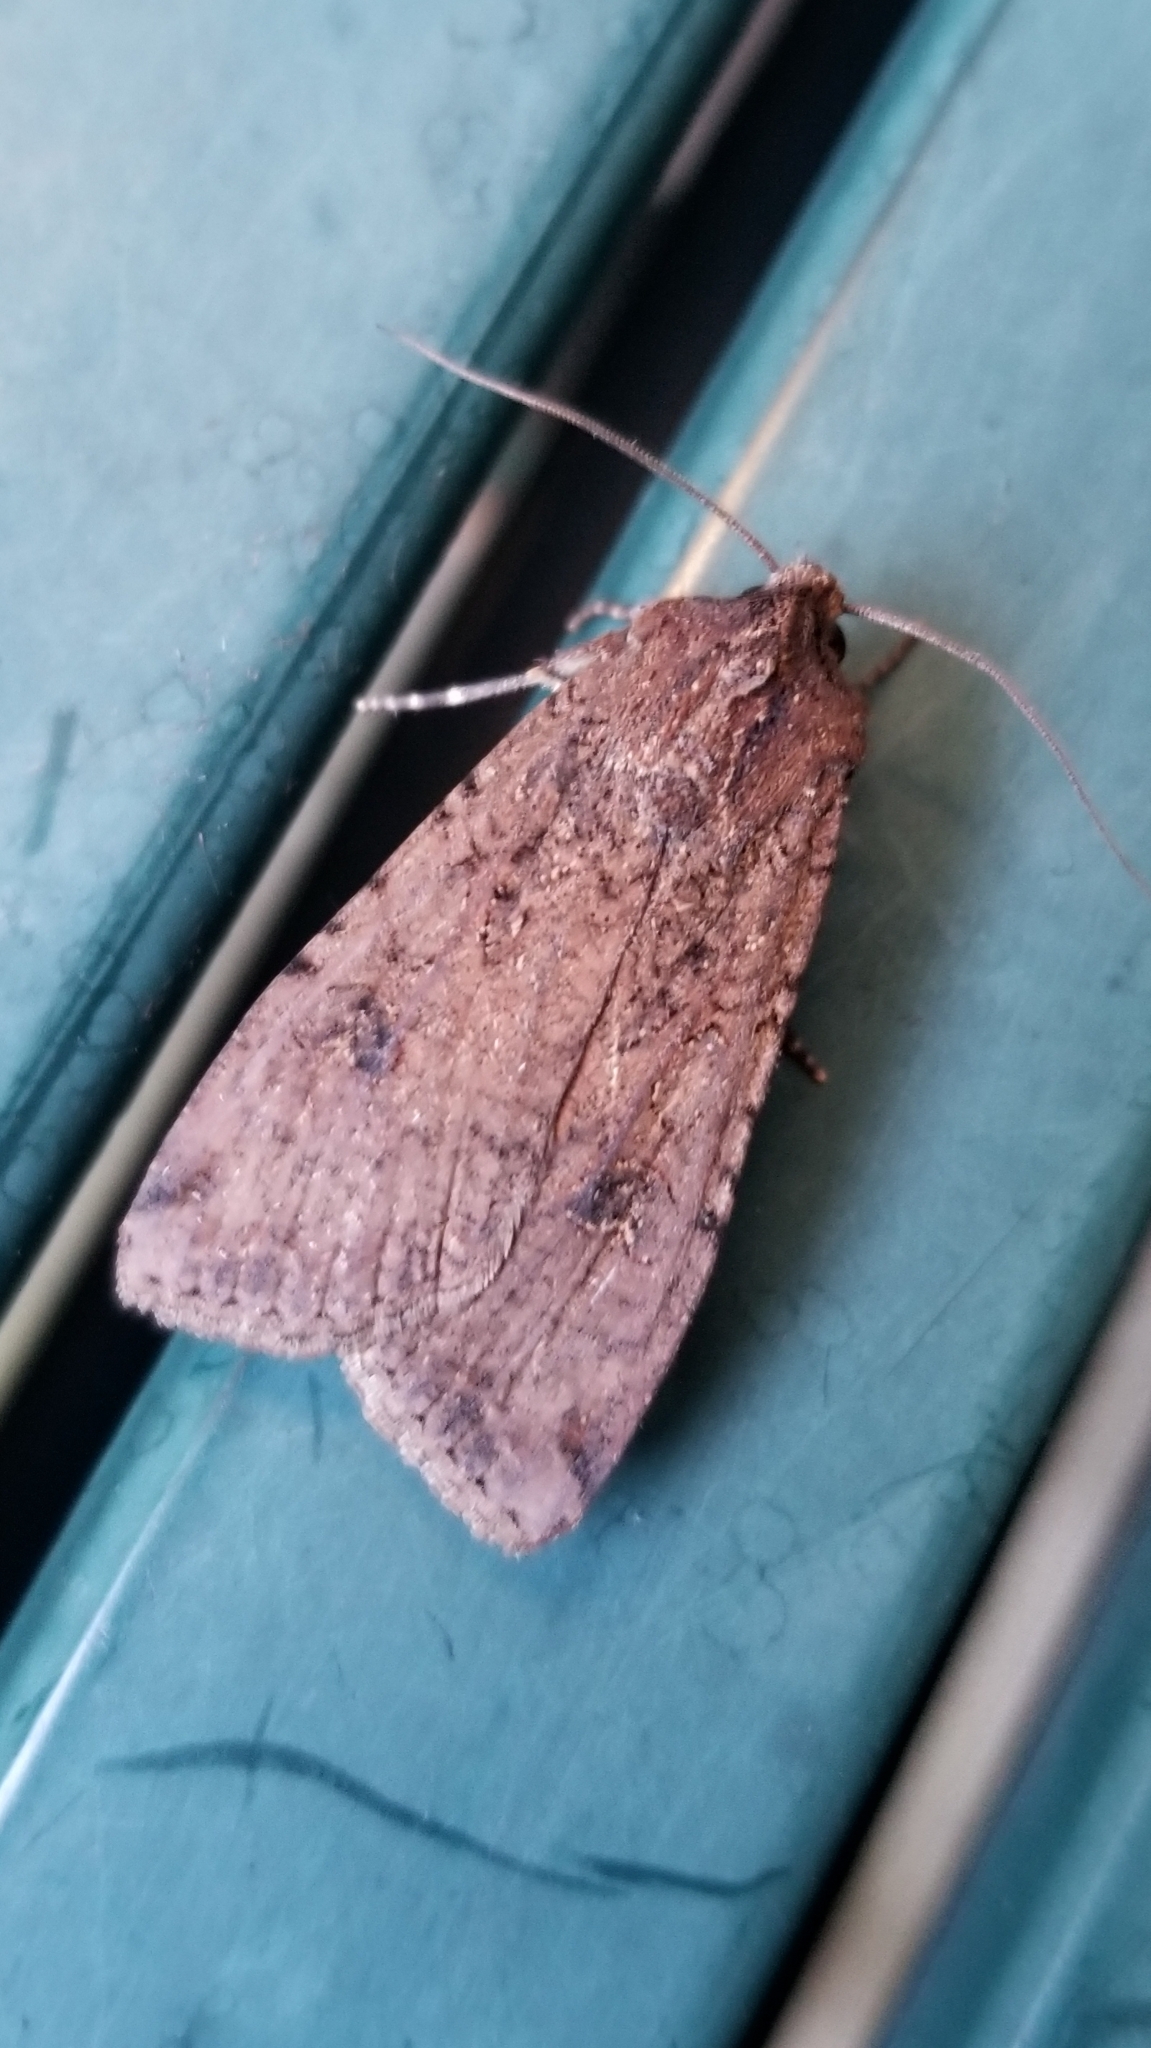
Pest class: cutworms